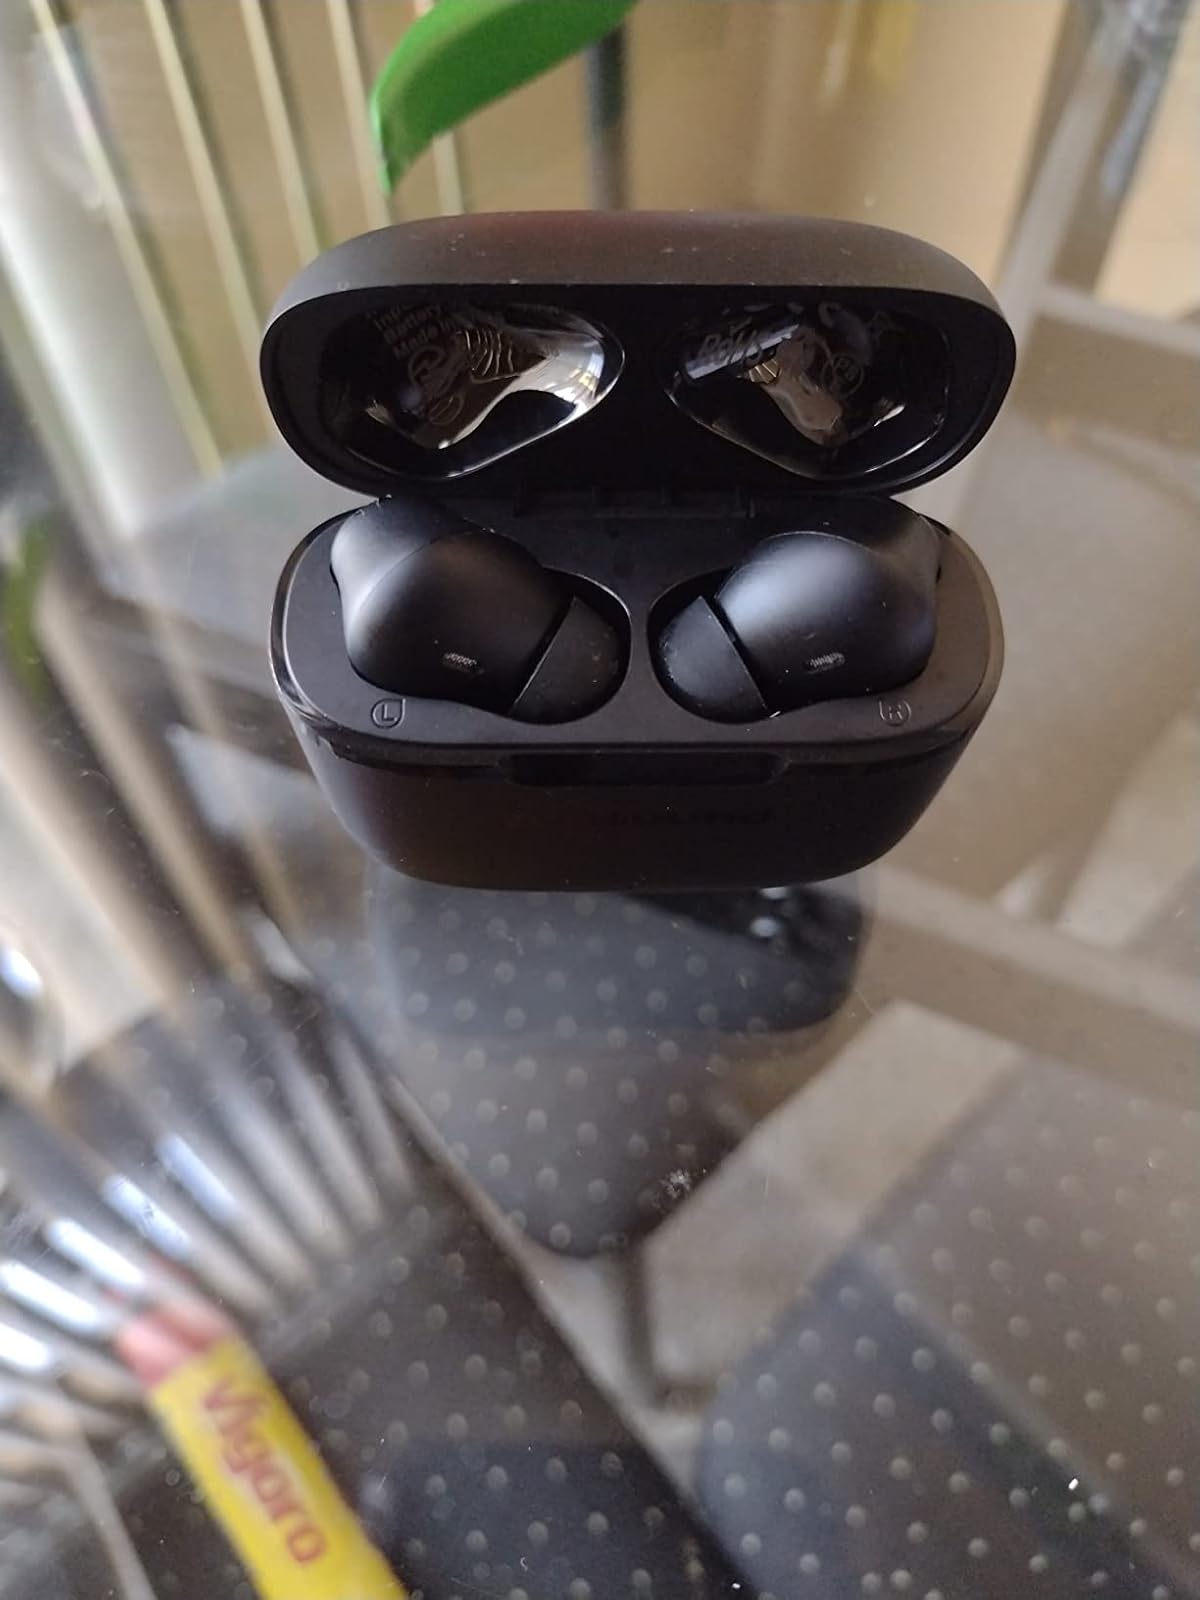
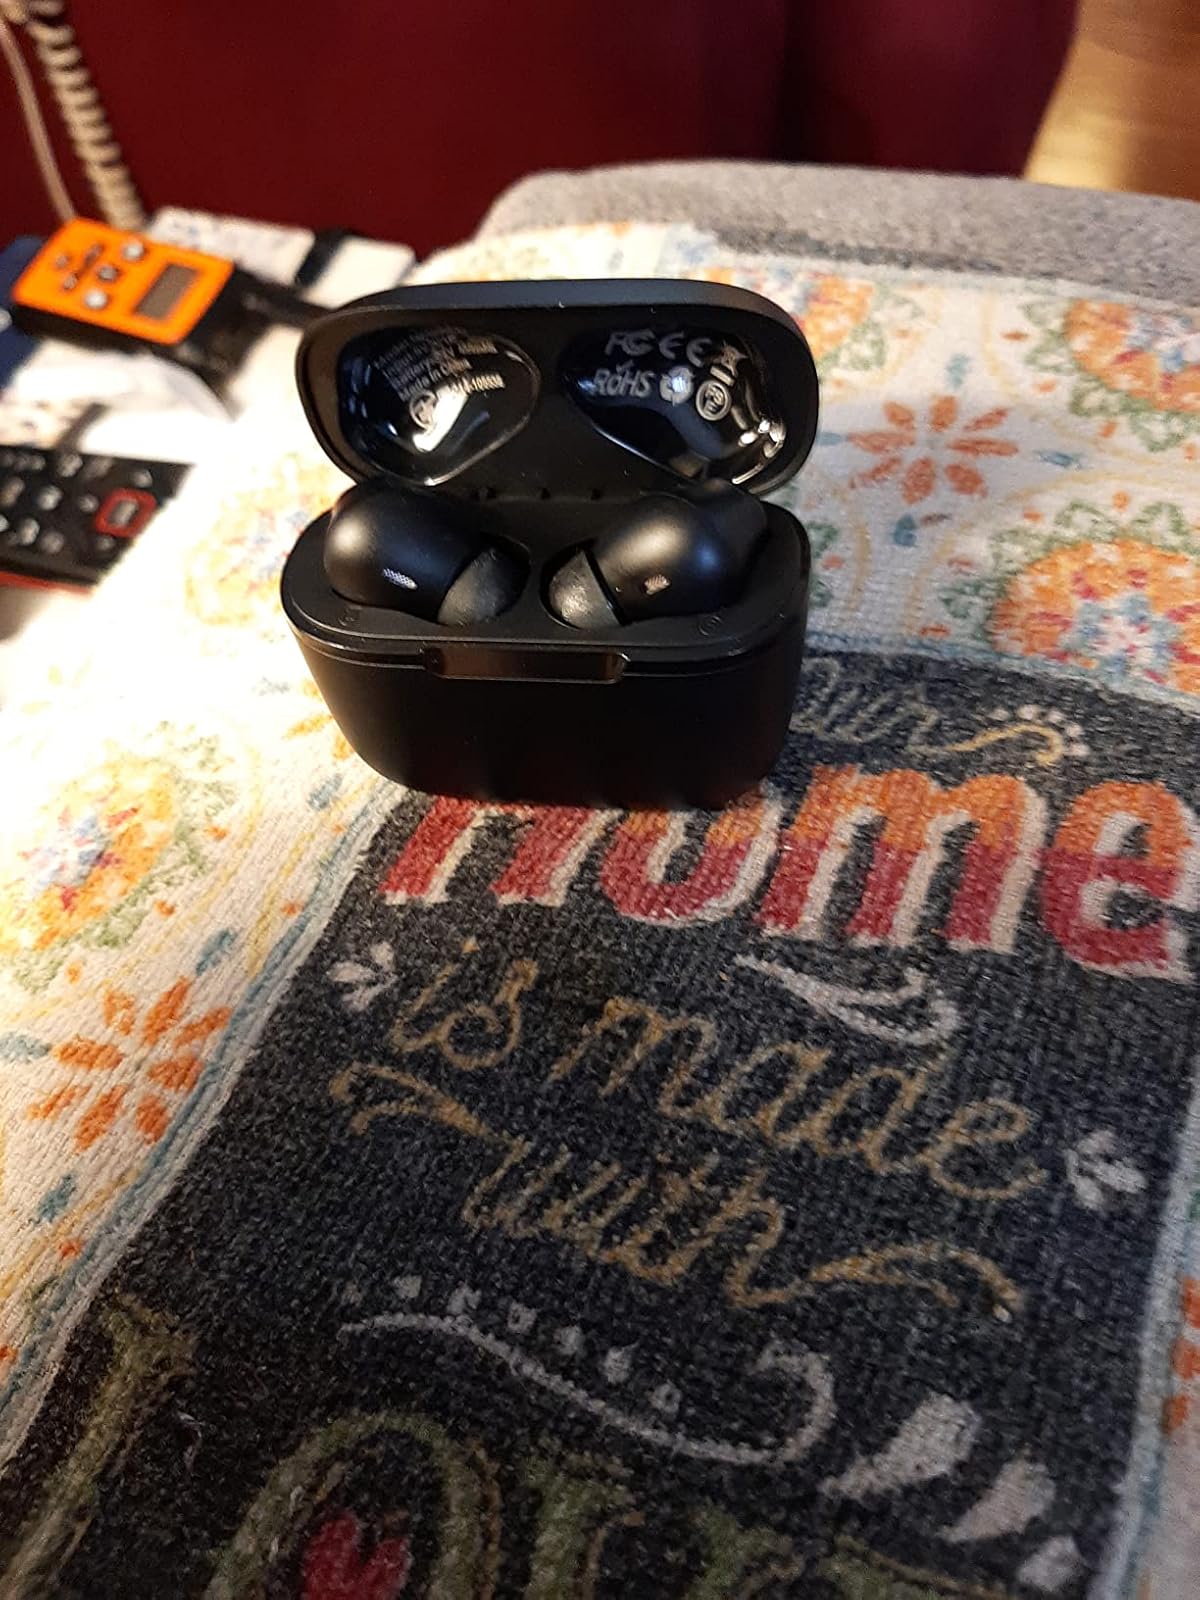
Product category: earbuds
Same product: yes